Laredo metropolitan area

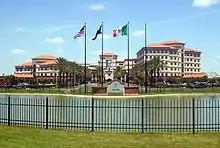
Laredo Medical Center, formerly Mercy Hospital, is the largest hospital in Laredo.

In addition to the University of Texas Health Science Center branch, there are five other principal medical centers in Laredo: the Laredo Medical Center, Doctor's Hospital, Gateway Community Health Center, Providence Surgical & Medical Center, and the Laredo Specialty Hospital.